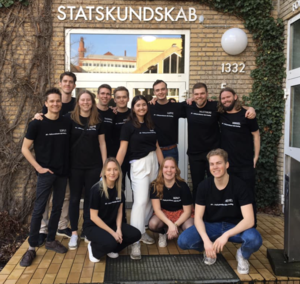
Politologisk Forening
Nuværende bestyrelse i Politologisk Forening
Politologisk Forening er en studenterforening på Institut for Statskundskab ved Aarhus Universitet.